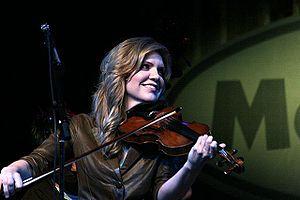
Alison Krauss, née le 23 juillet 1971 à Decatur Illinois, est une chanteuse et violoniste américaine de bluegrass et de musique country.